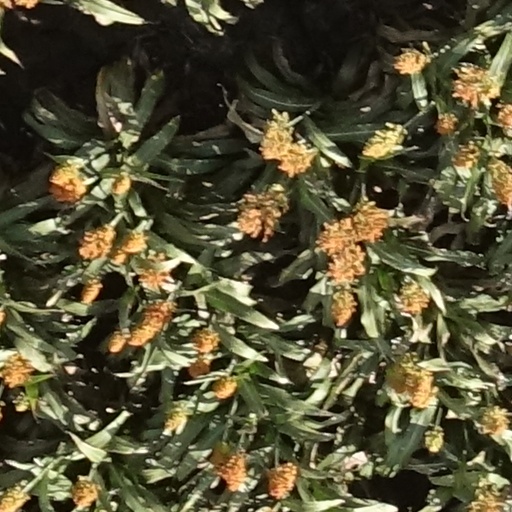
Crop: sorghum